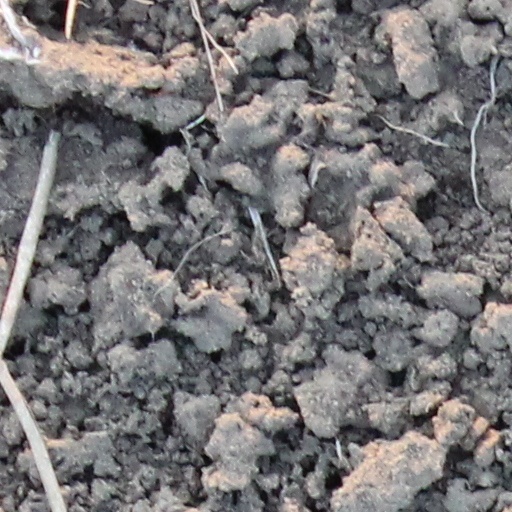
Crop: wheat